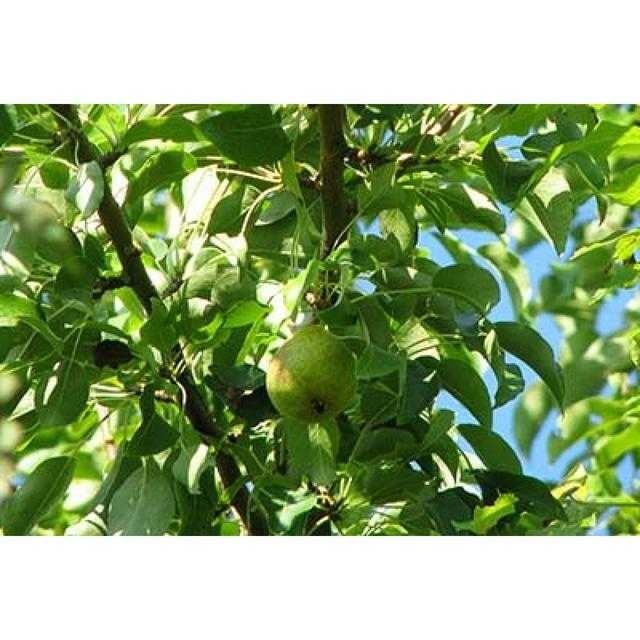
Label: Pear